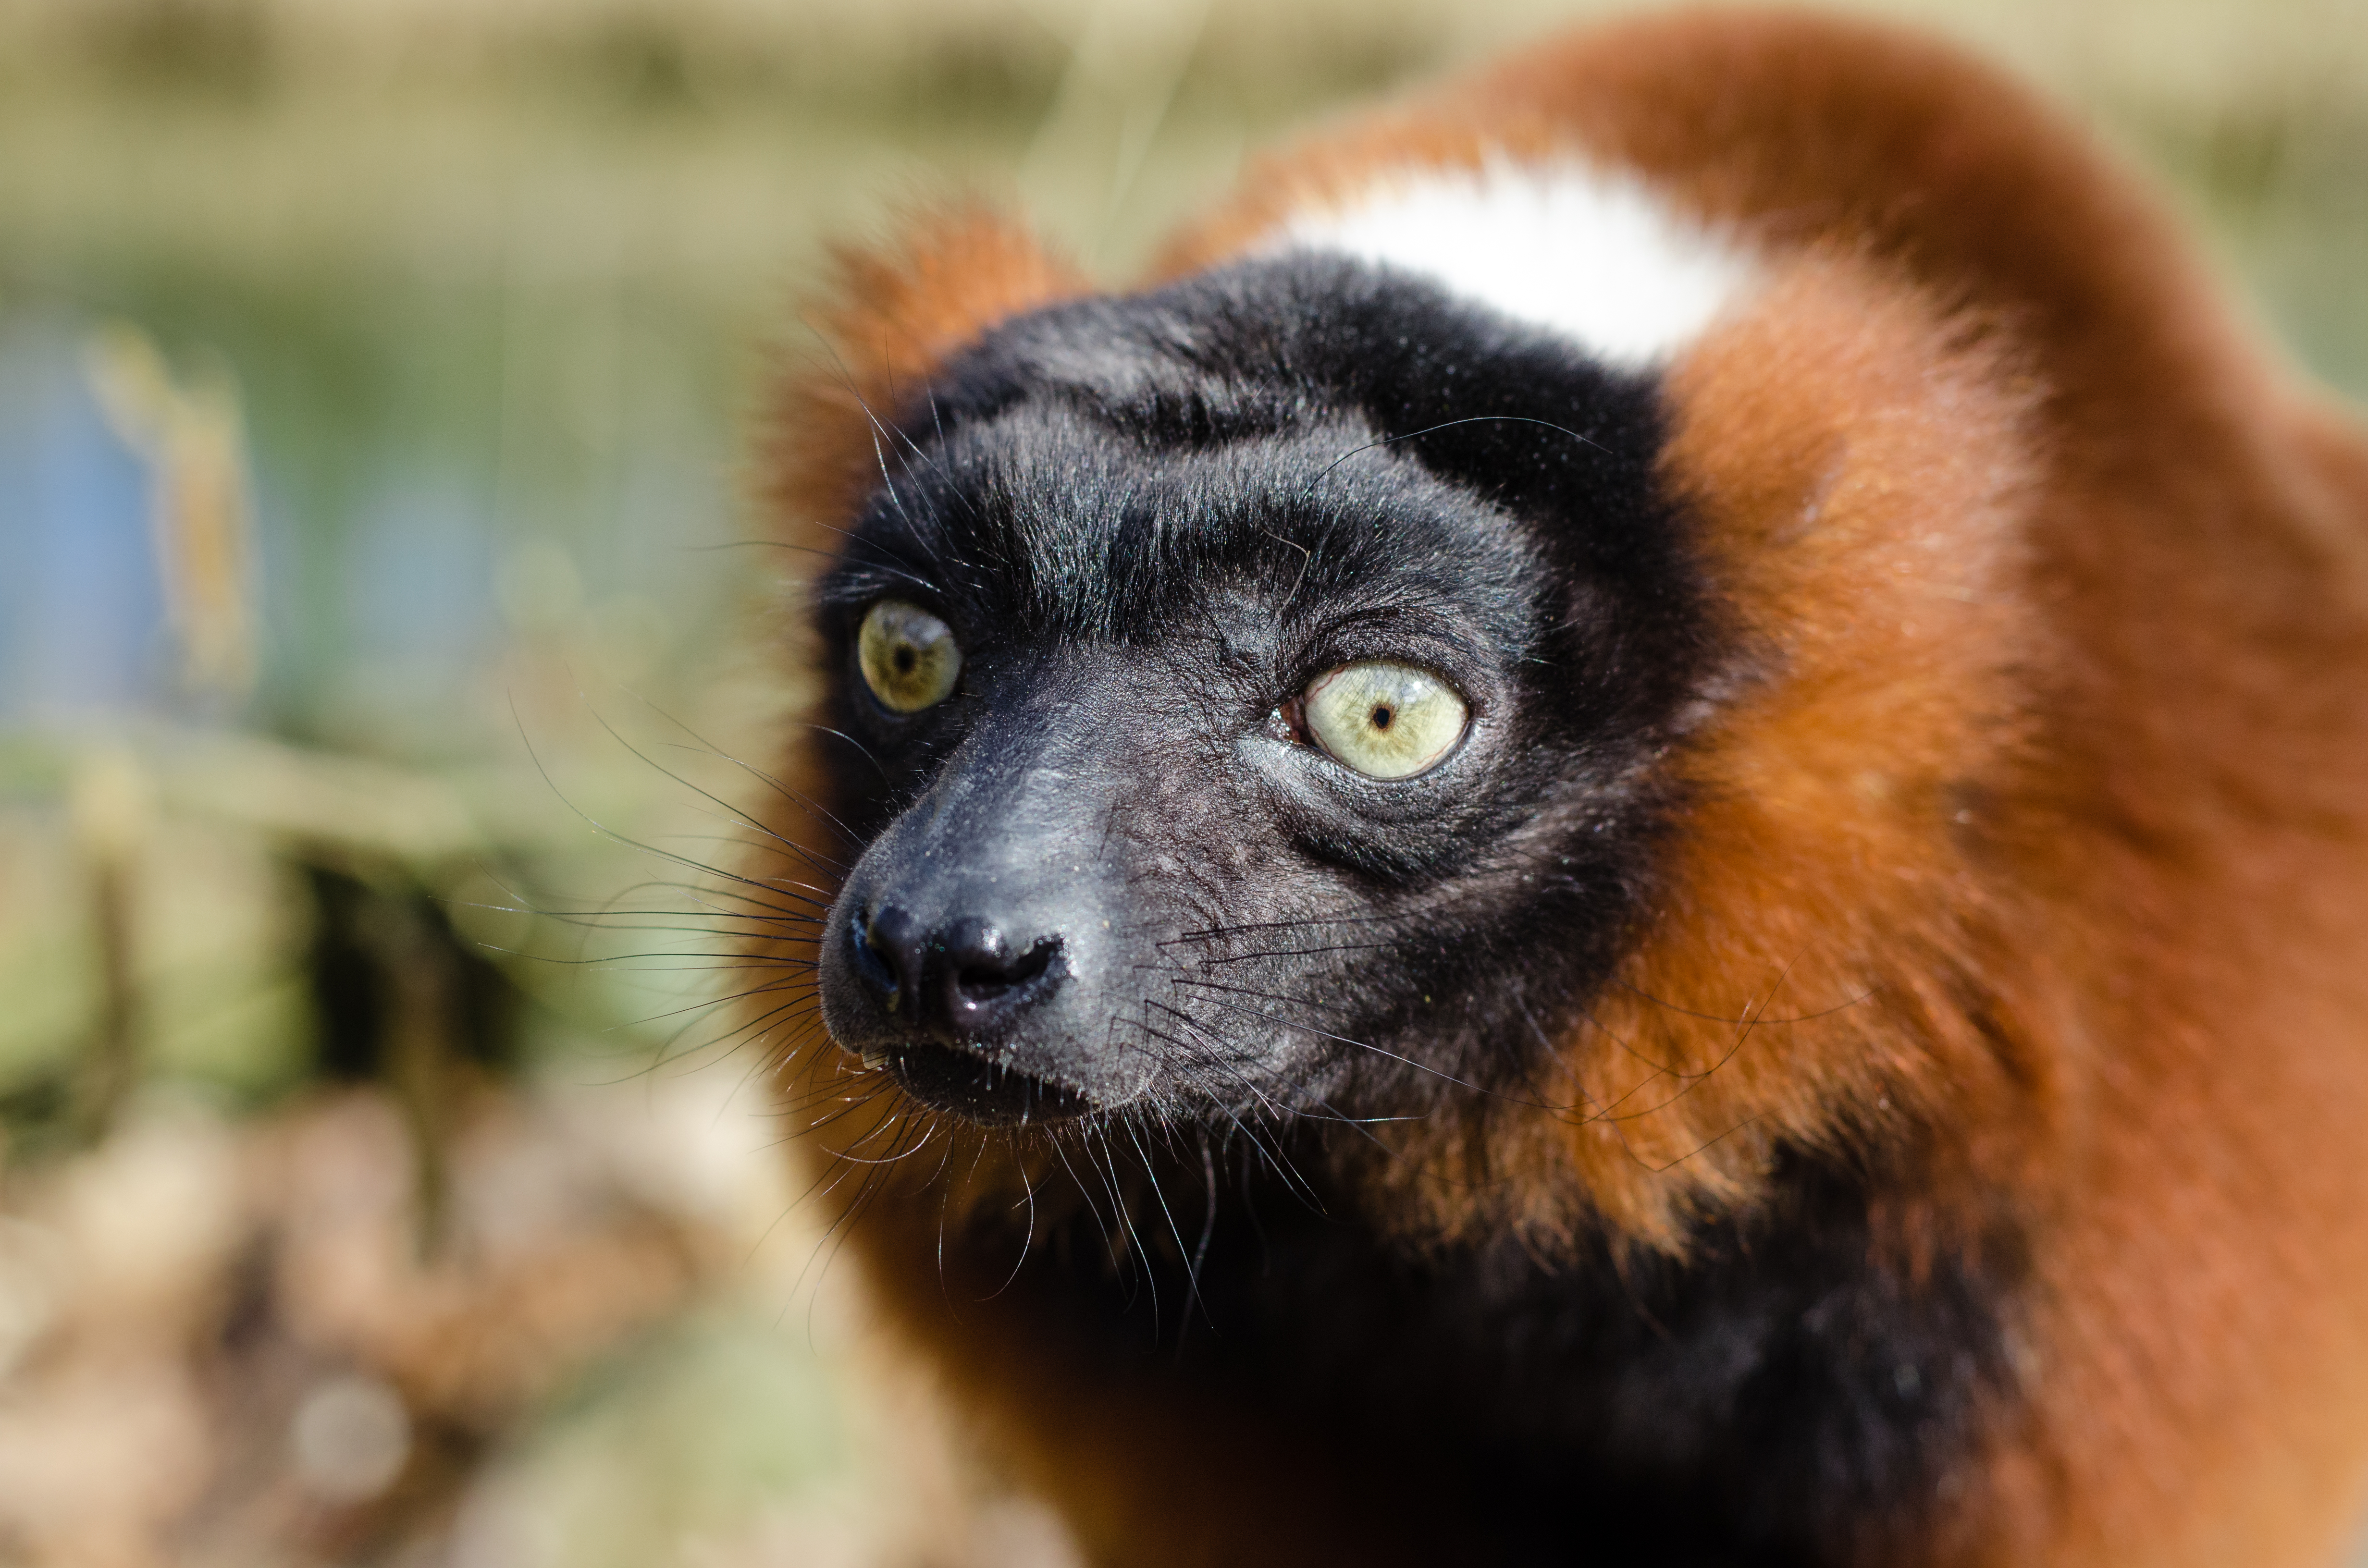
bokeh, feet, cute, wildlife, zoo, red, mammal, nikon, fauna, primate, close up, nose, eyes, hands, madagascar, vertebrate, zoom, germany, deutschland, augen, adorable, lemur, d7000, roter, niedlich, tierpark, hnde, fse, madagaskar, ruffed, vari, lemuren, gelsenkirchen, erlebniswelt, new world monkey